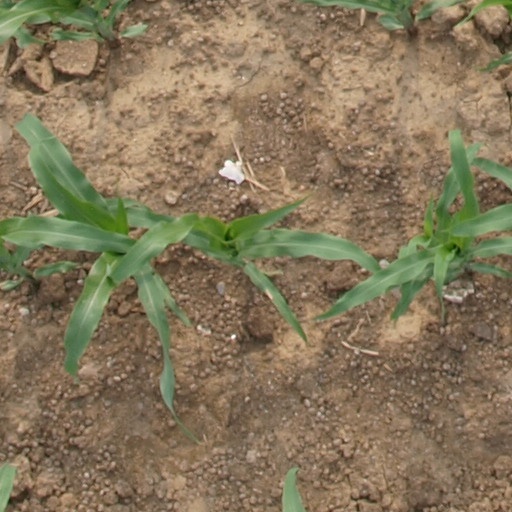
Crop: maize; corn